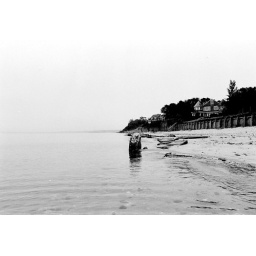
rocky beach rock in h20